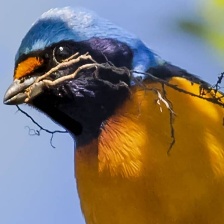
Species: ANTILLEAN EUPHONIA
Scientific name: EUPHONIA MUSICA